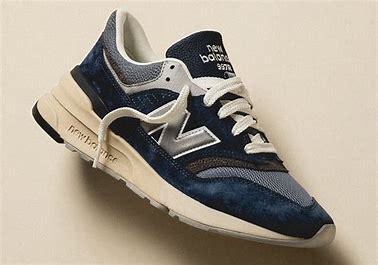
Brand: New
Model: Balance New Balance 997